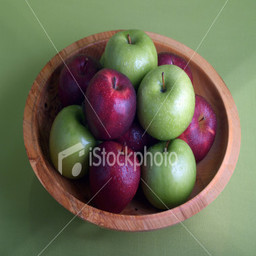
Label: Apple